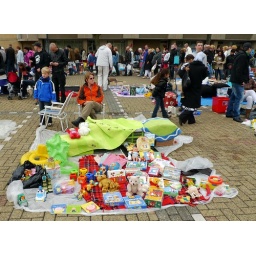
mom and son selling off the old toys during the free market on koninginnedag in the stadshart, zoetermeer, the netherlands